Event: Nepal Earthquake
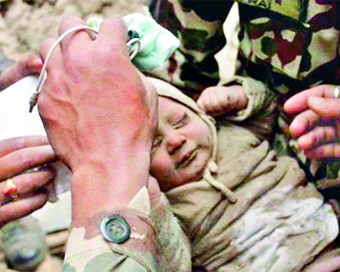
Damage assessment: damage